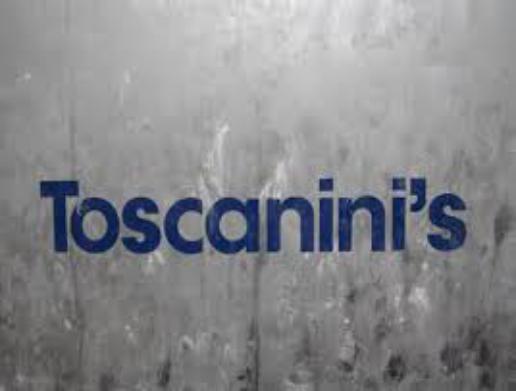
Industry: Food